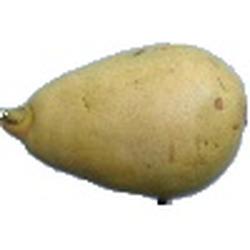
Label: Pear